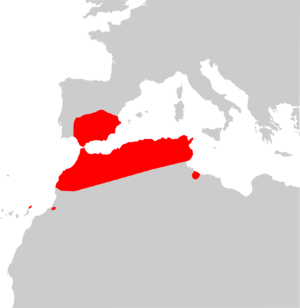
Cette liste commentée recense la mammalofaune en Espagne. Elle répertorie les espèces de mammifères espagnols actuels et celles qui ont été récemment classifiées comme éteintes. Comme ici n'est référencé que l'Espagne « européenne », cette liste ne comptabilise pas les animaux présents dans Ceuta, Melilla et les plazas de soberanía, qui sont des régions situées en Afrique du Nord, ni des îles Canaries, qui sont en Macaronésie.
Cette liste commentée recense la mammalofaune à Gibraltar. Elle répertorie les espèces de mammifères gibraltariens actuels et celles qui ont été récemment classifiées comme éteintes. Cette liste comporte 51 espèces réparties en huit ordres et vingt familles, dont une est « en danger critique d'extinction », quatre sont « en danger », une est « vulnérable », cinq sont « quasi menacées » et sept ont des « données insuffisantes » pour être classées.
Cette liste commentée recense la mammalofaune en Europe. Elle répertorie les espèces de mammifères européens actuels et celles qui ont été récemment classifiées comme éteintes. Comme ici n'est référencé que l'Europe dans ses limites géographiques les plus communément admises, cette liste ne comptabilise pas les animaux présents dans les îles Canaries, Madère, le Groenland, la Sibérie, la partie asiatique de la Transcaucasie, l'Anatolie et Chypre.